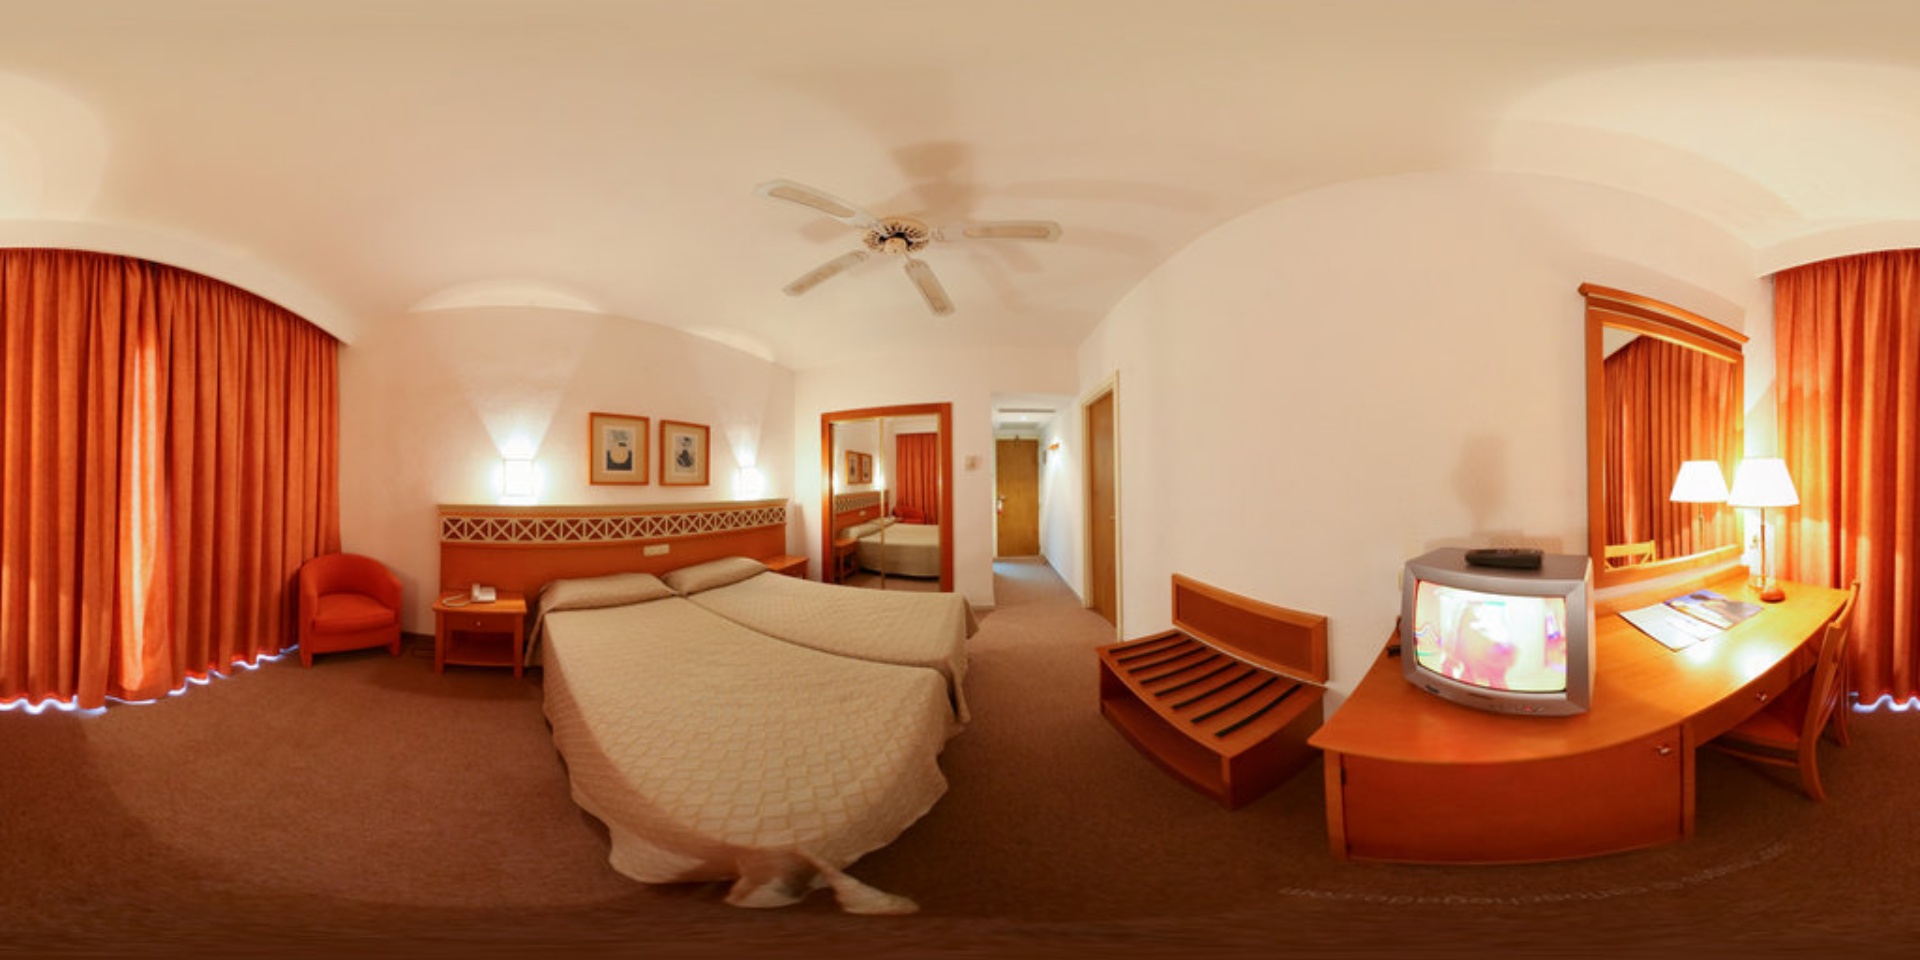
Referred object: the red armchair next to the curtains

Referred object: the small CRT television

Referred object: turn left, the armchair next to the nightstand